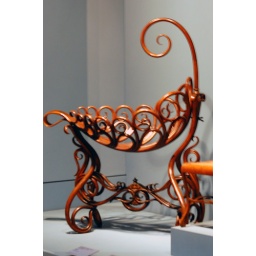
cat in the craddle n the silver spoon